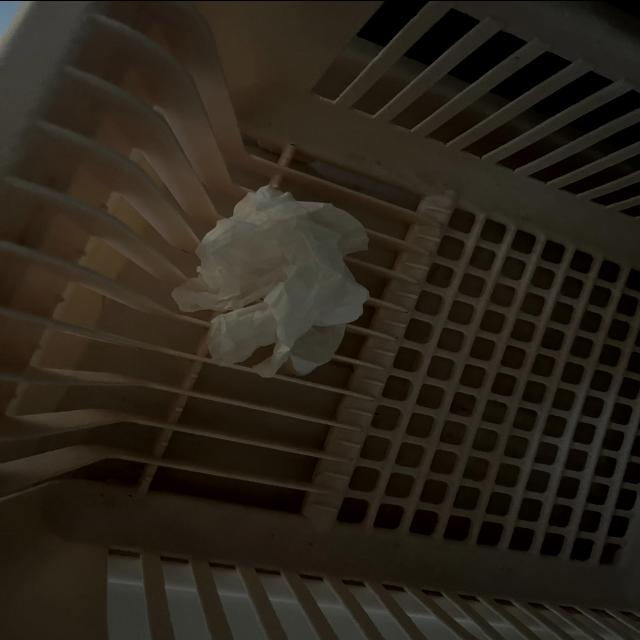
Label: tissues